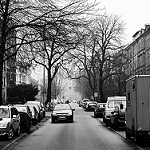
Label: B & W